Danielle Murphy

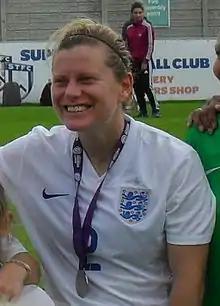
Danielle Murphy in August 2015

Danielle Murphy (born 4 June 1981) is an English former footballer who played as a defender or midfielder for Millwall Lionesses, Charlton Athletic, Watford and Barnet. She won 25 caps for England at senior international level.